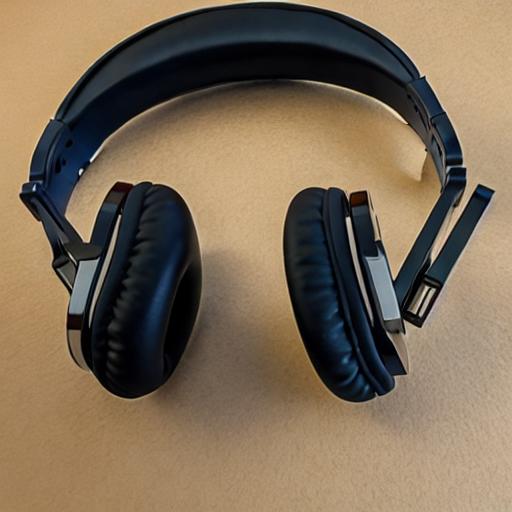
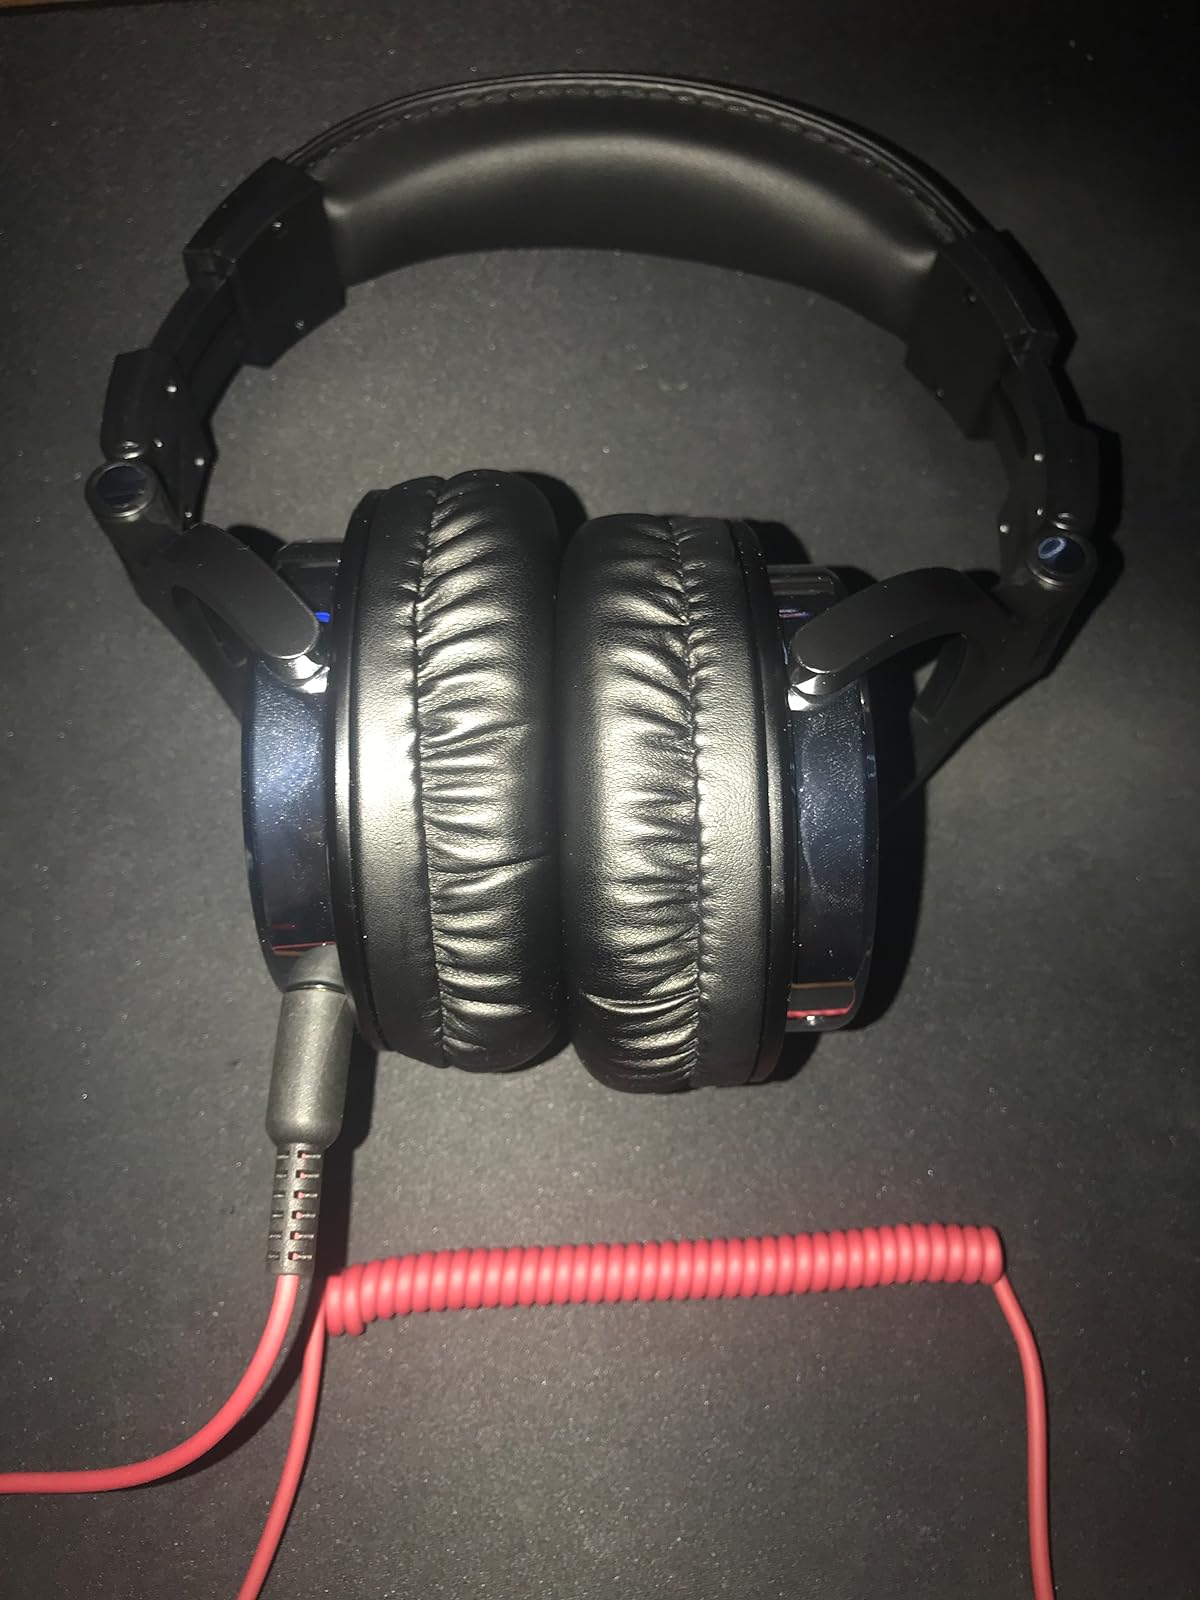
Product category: headphones
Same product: no